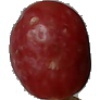
Label: Grape Pink 1